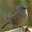
Label: bird